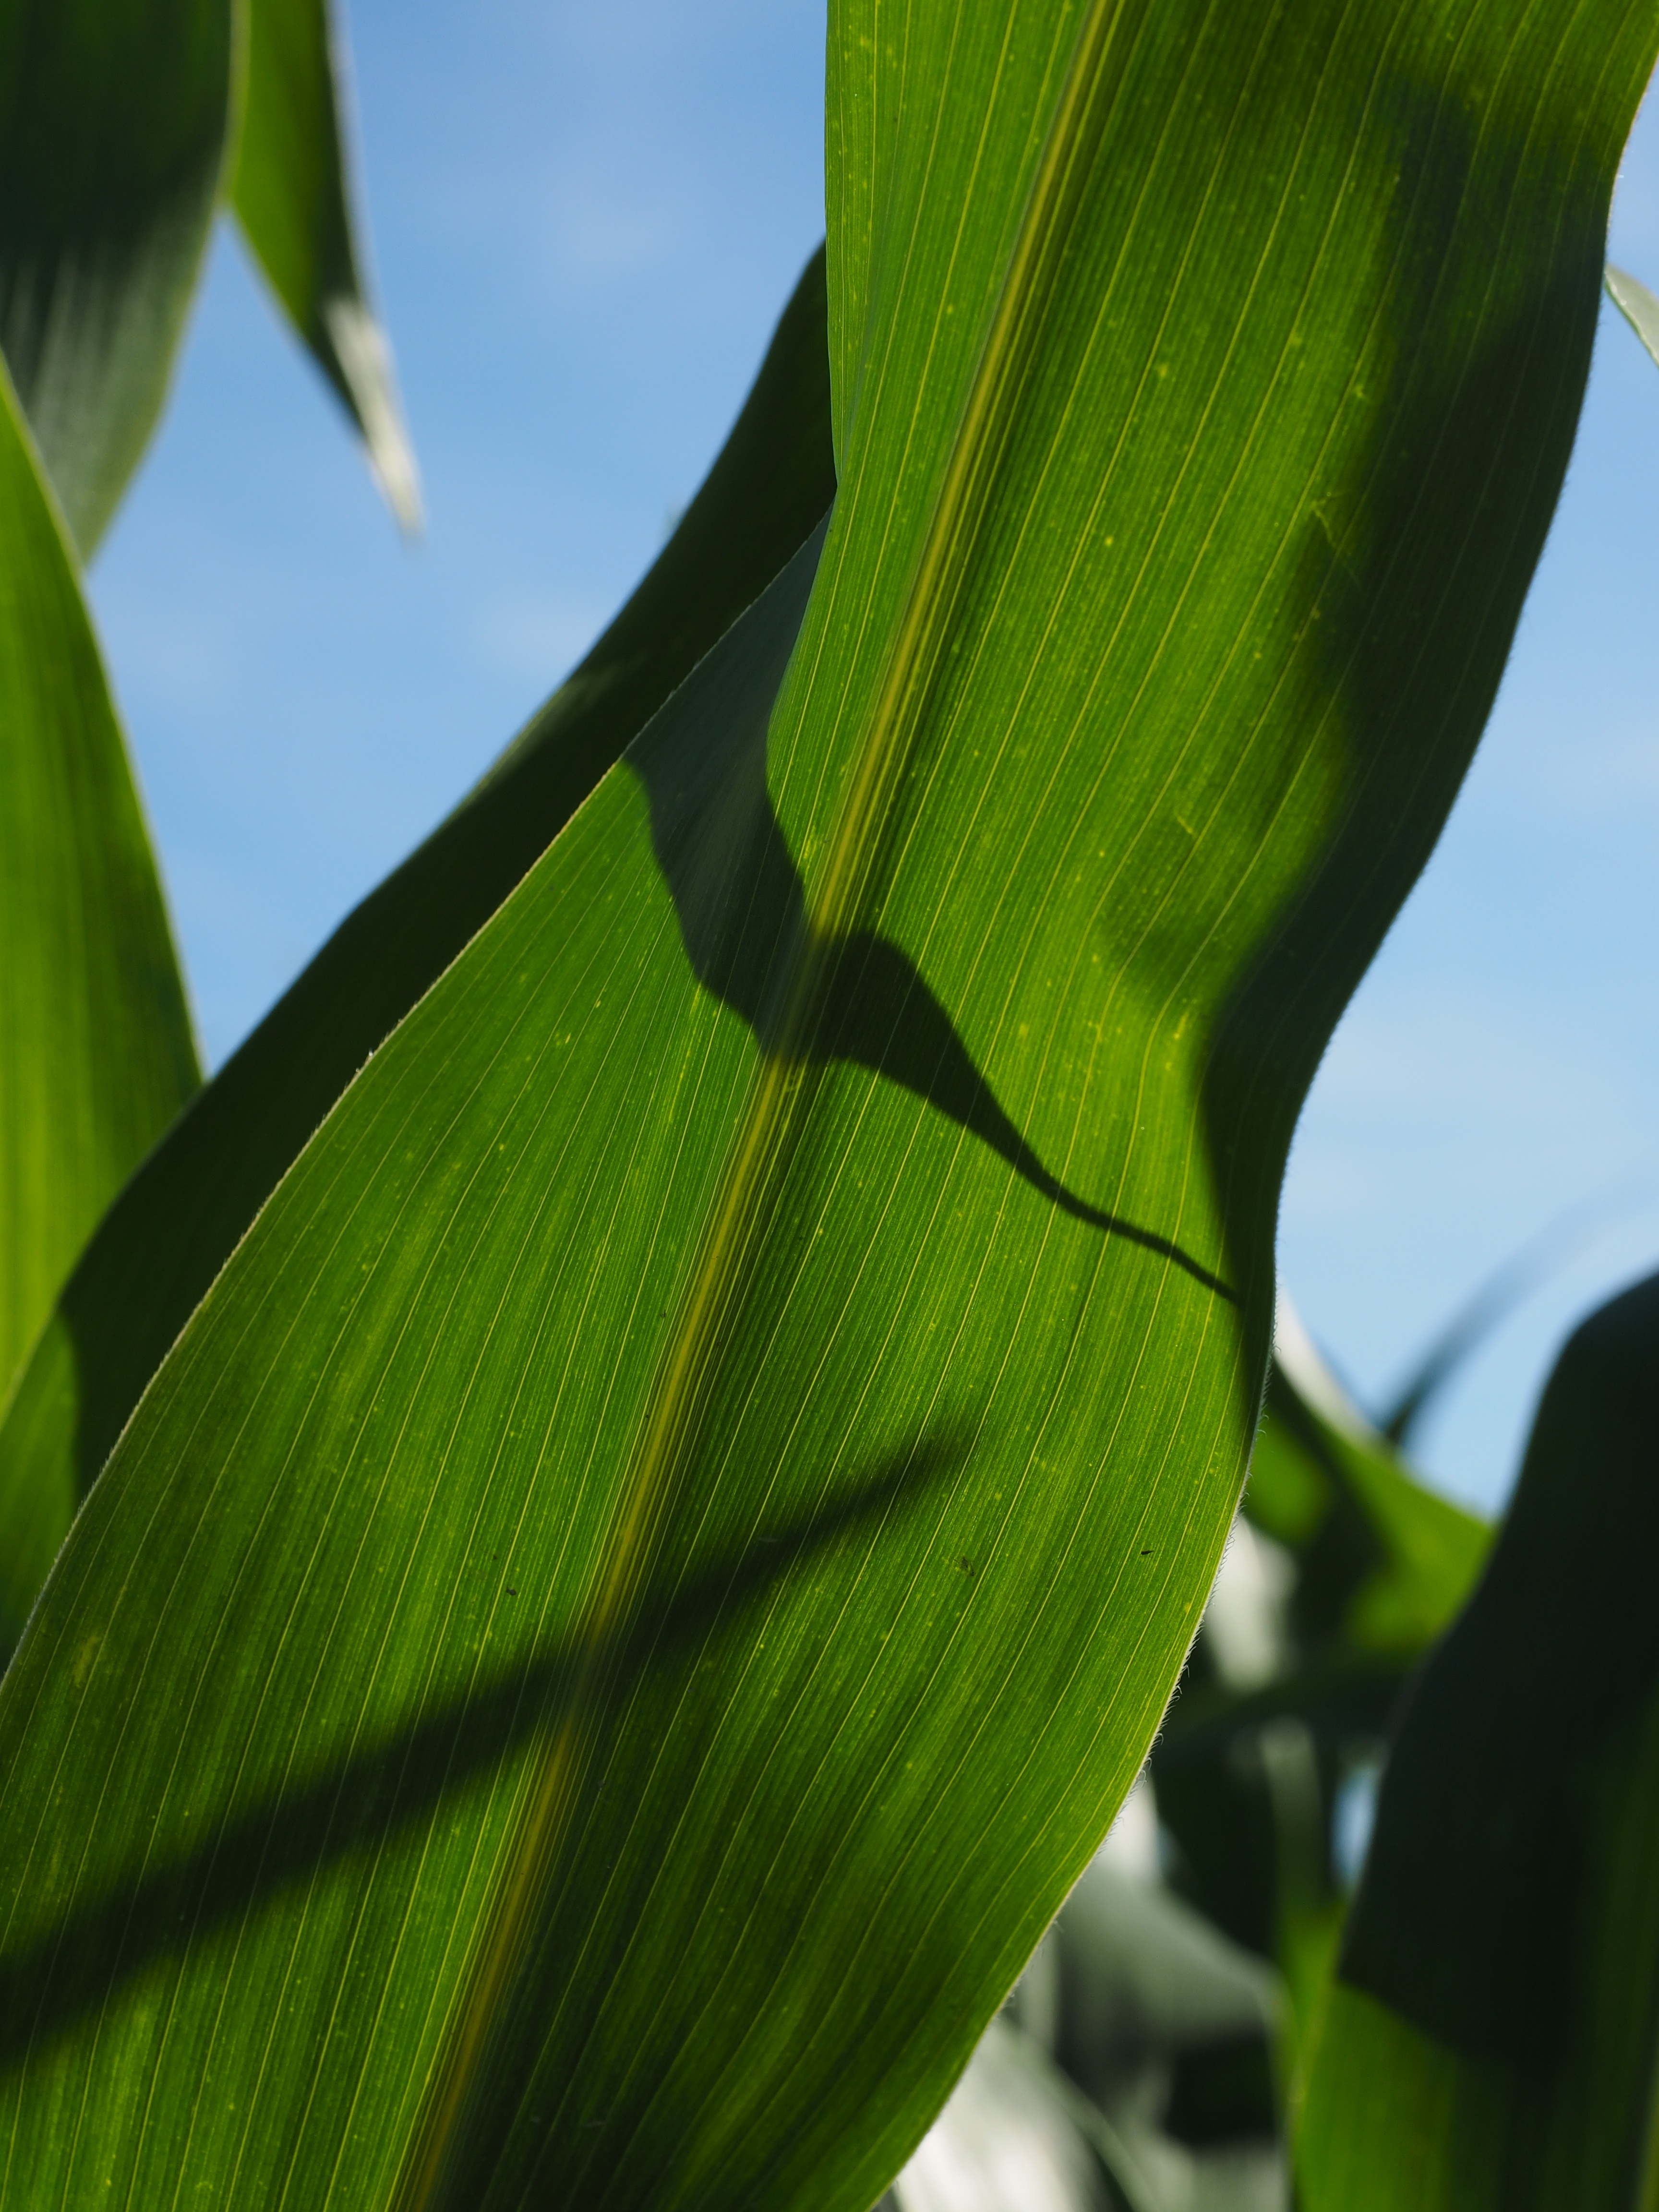
tree, nature, grass, branch, plant, field, leaf, flower, food, green, corn, botany, yellow, agriculture, flora, close up, leaves, cornfield, cereals, bud, arum, macro photography, corn leaves, fodder maize, pet food, grass family, plant stem, arecales